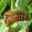
Label: caterpillar